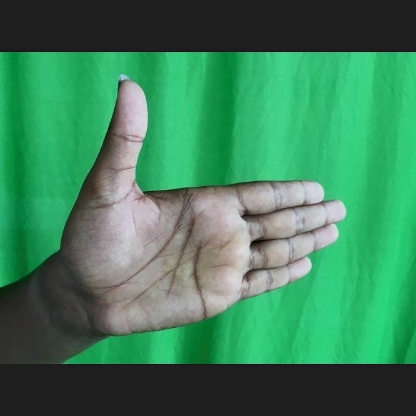
Mudra: Ardhachandran